Mind

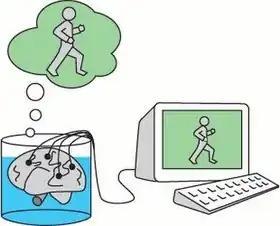
The brain in a vat is a thought experiment to examine the nature of the mind and its relation to matter. It explores how a brain would experience reality if a supercomputer fed it the same electrical stimulation a normal brain receives.

While philosophers of mind also include empirical considerations in their inquiry, they differ from fields like psychology and neuroscience by giving significantly more emphasis to non-empirical forms of inquiry. One such method is conceptual analysis, which aims to clarify the meaning of concepts, like "mind" and "intention", by decomposing them to identify their semantic parts. Thought experiments are often used to evoke intuitions about abstract theories to assess their coherence and plausibility. To do so, philosophers imagine a situation relevant to a theory and employ counterfactual thinking to assess the possible consequences of this theory. Influential thought experiments include Mary the color scientist, philosophical zombies, and brain in a vat-scenarios. Because of the subjective nature of the mind, the phenomenological method is also commonly used to analyze the structure of consciousness by describing experience from the first-person perspective. The philosophical discussion of the mind has a long history, reaching back to antiquity. Influential contributions were made by Plato, Aristotle (384–322 BCE), René Descartes (1596–1650), David Hume (1711–1776), Immanuel Kant (1724–1804), William James (1842–1910), and Gilbert Ryle (1900–1976).